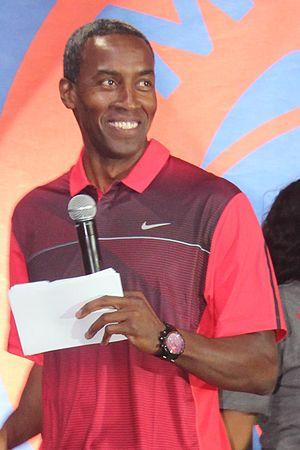
Stephen « Steve » Bardo, né le 5 avril 1968, à Henderson, au Kentucky, est un ancien joueur américain de basket-ball. Il évolue au poste d'arrière.